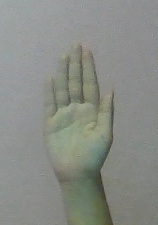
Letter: seen